History of Mexican Americans

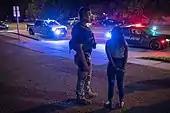
During the Trump administration, agencies, including the U.S. Marshals and ICE, collaborated in raids.

In addition to efforts on the formal job market, Mexican American women made significant material and moral contributions through the formation of wartime community organizations. These organizations aimed to support American troops abroad, but specifically the young Mexican-American soldiers from local barrios. A few community projects consisted of cooperation between Mexican American and Anglo neighborhoods, yet the vast majority of Mexican American home front activities were organized separately from those of the white community. One of these organizations, the Spanish-American Mothers and Wives Association of Tucson, Arizona, sought to roll bandages, raise money for a veterans center for after the war's end, and write letters to help the boys fight their "internal battle of loneliness". The organization peaked at 300 members during the war. Other organizations, such as Phoenix' Lenadores del Mundo, organized wartime festivals and collected rubber for the war effort, but also sought to fight against the still rampant racism and discrimination experienced by the community.